Iah (queen)

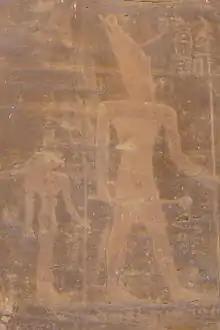
Iah (left) and her son Mentuhotep II (right) at Shatt er-Rigal

Iah (also Yah, Jah or Aah = "Moon") was a king's mother and queen of ancient Egypt during the mid 11th Dynasty (2134–1991 BC). Daughter of a king, possibly Intef II, and mother of king Mentuhotep II, she was the queen consort of Intef III.